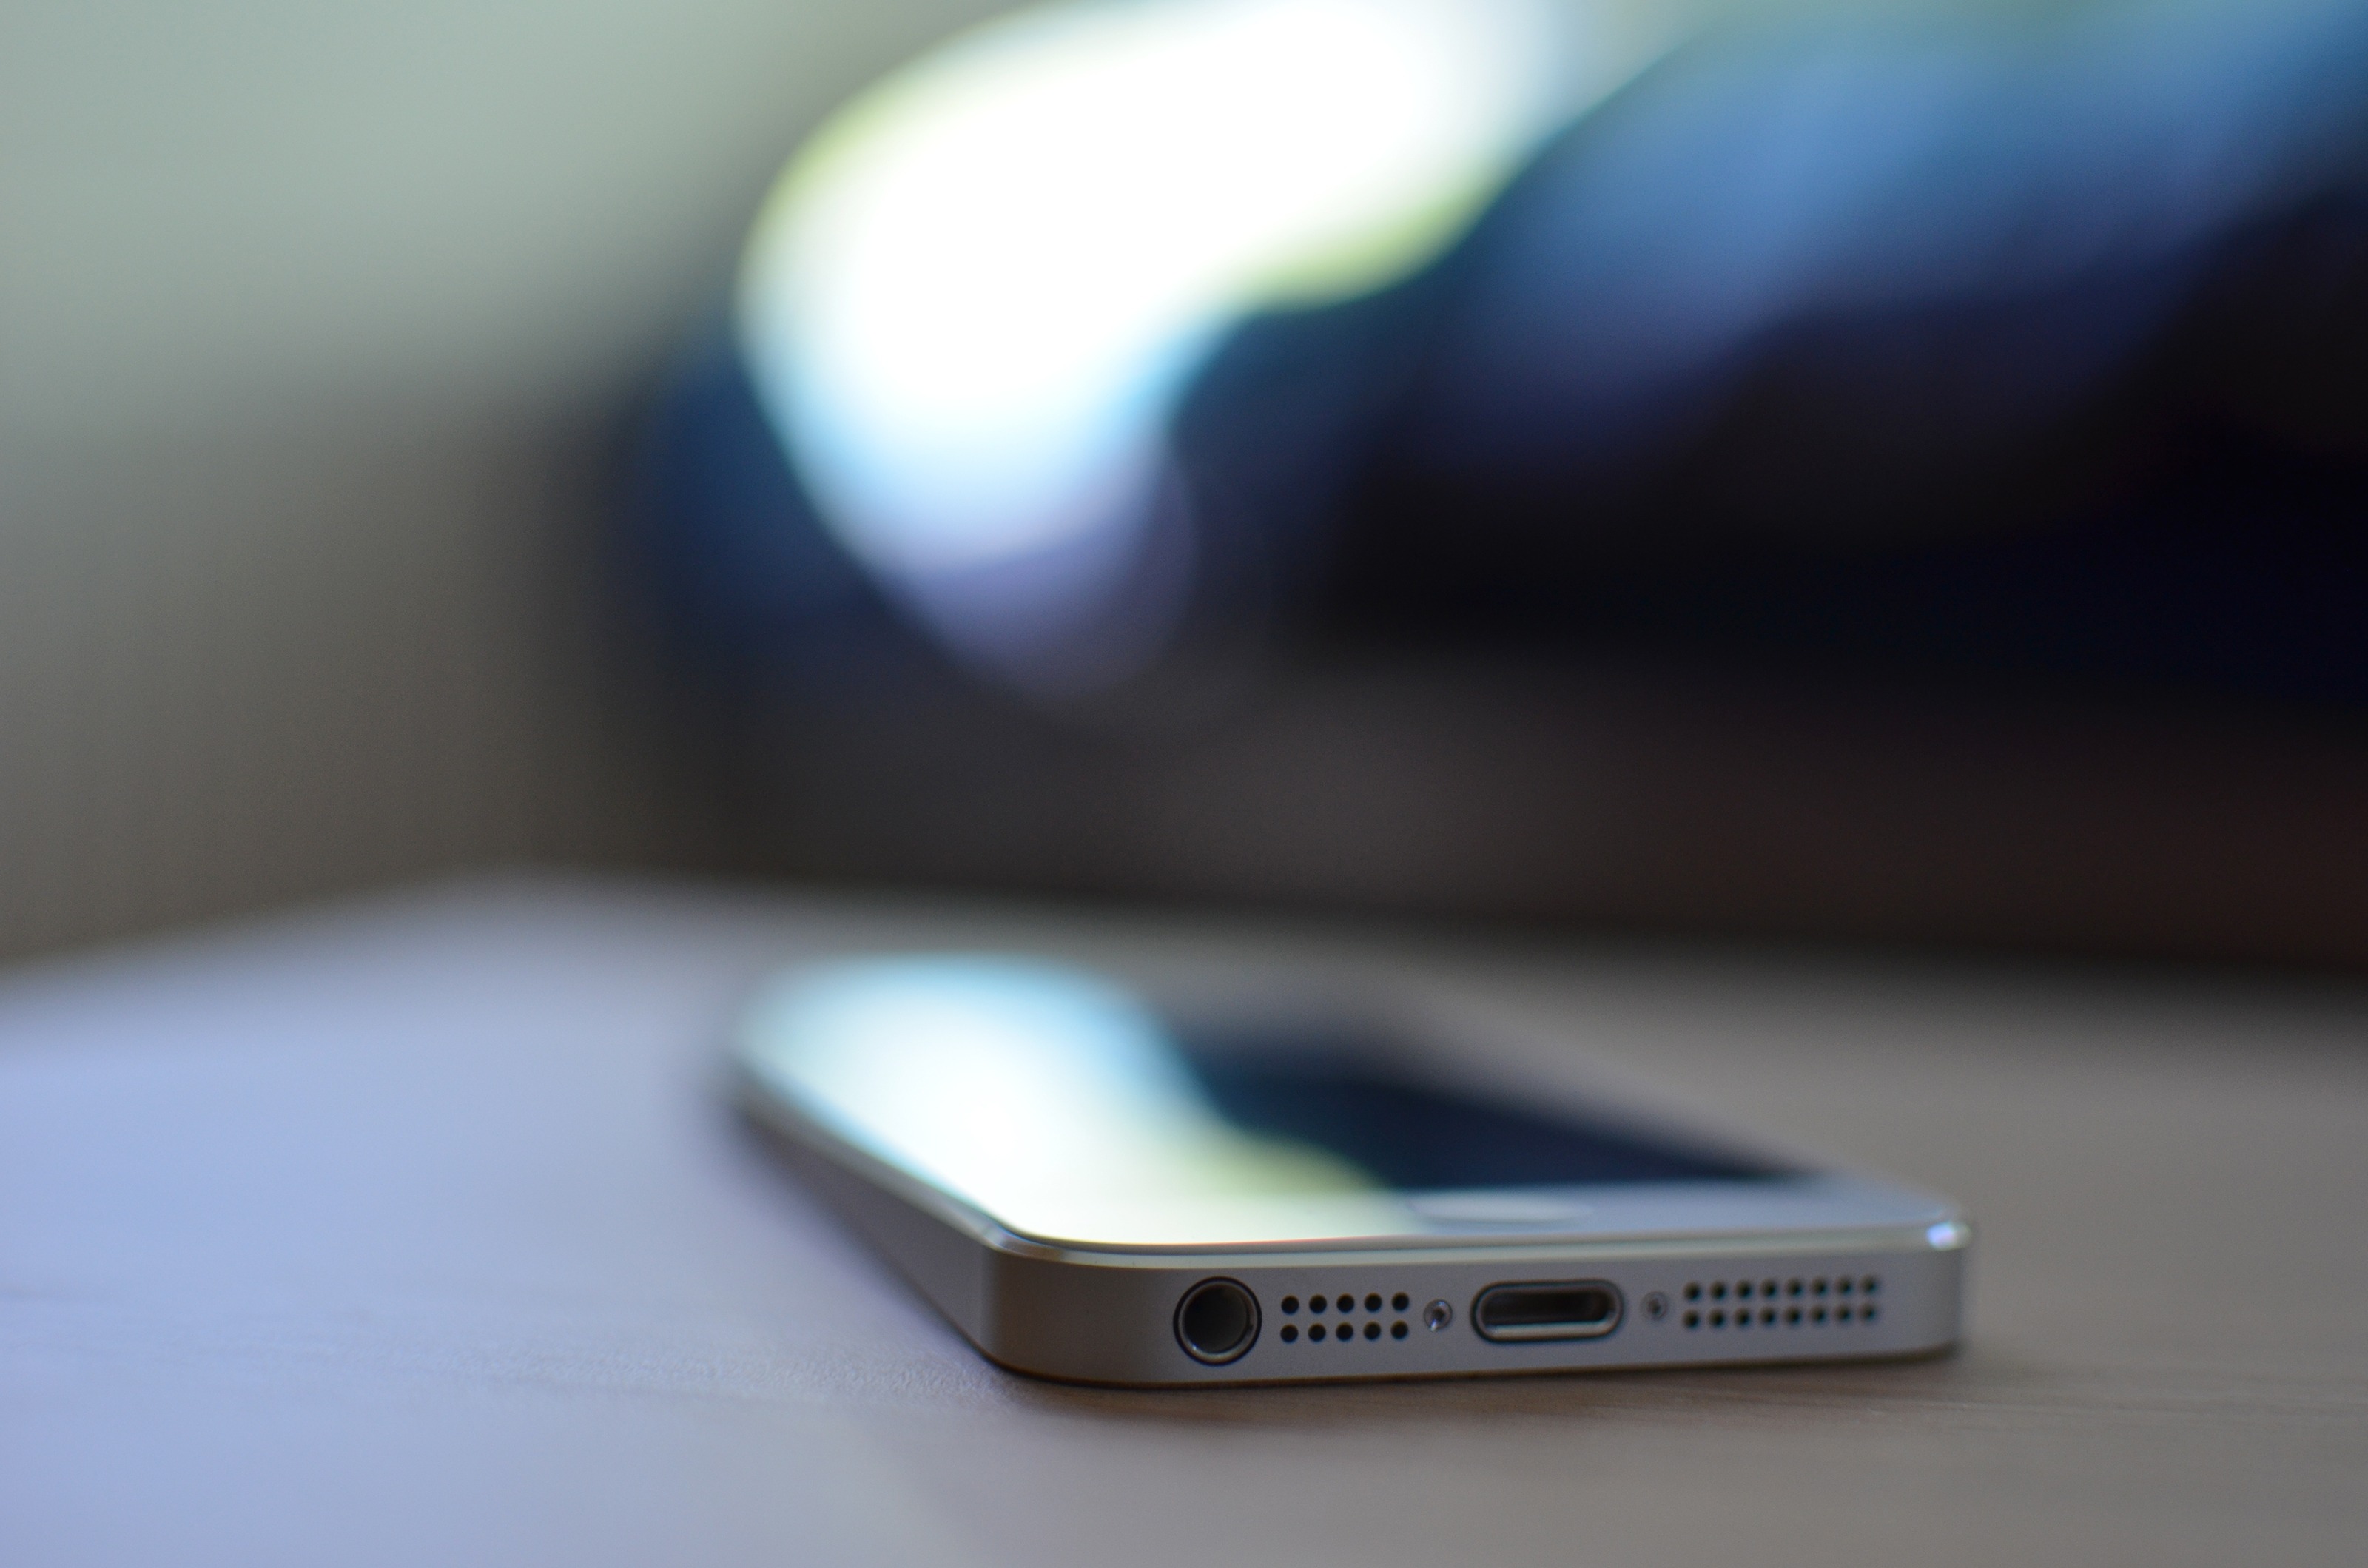
iphone, smartphone, mobile, blur, technology, gadget, blue, mobile phone, glasses, cellphone, cell, electronic device